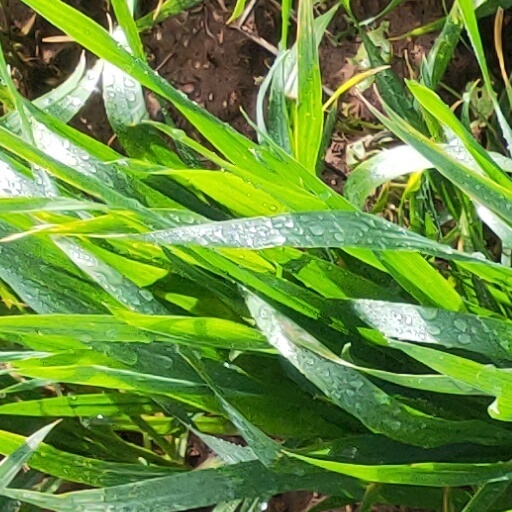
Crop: wheat